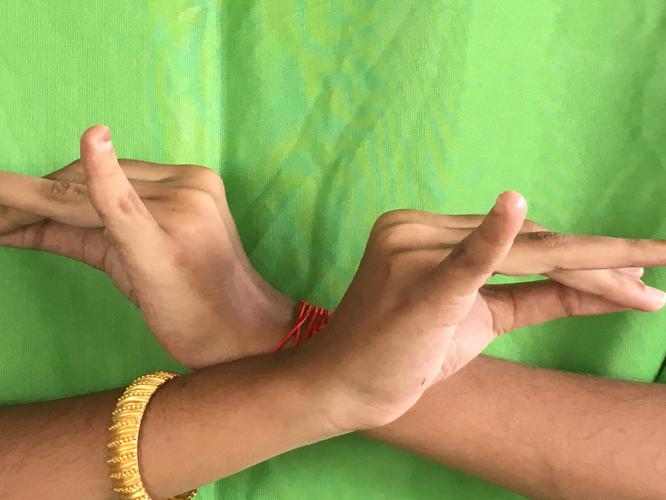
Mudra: Katakavardhana
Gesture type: double_hand